Answer in natural language. Considering the relative positions, where is blue rectangle wall decor with respect to Laptop? Choose between the following options: right or left
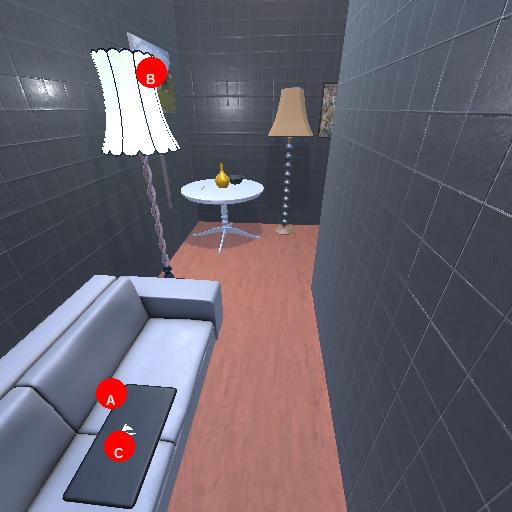
<answer>left</answer>